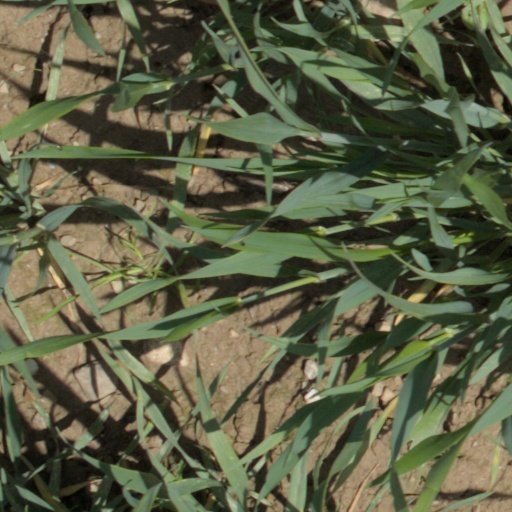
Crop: wheat